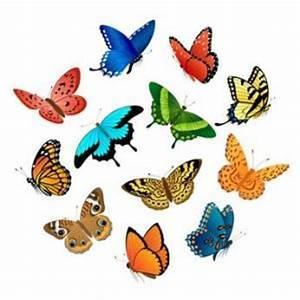
butterfly